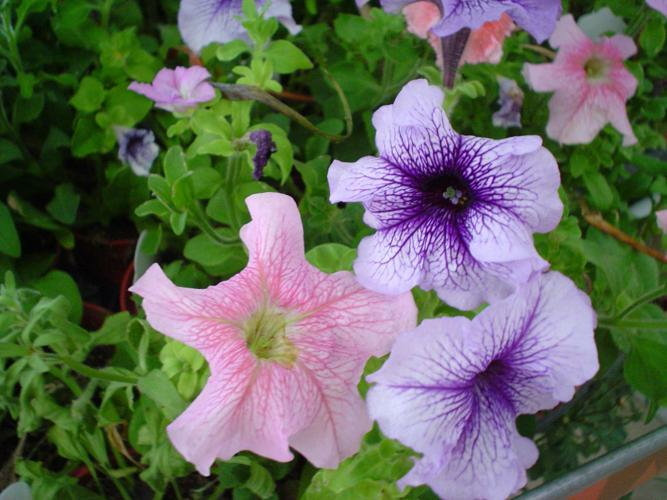
Flower: petunia